Country music

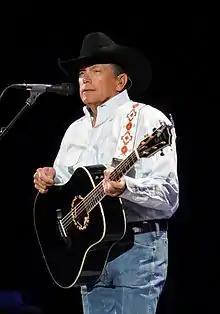

Another subgenre of country music grew out of hardcore honky tonk with elements of western swing and originated north-northwest of Los Angeles in Bakersfield, California, where many "Okies" and other Dust Bowl migrants had settled. Influenced by one-time West Coast residents Bob Wills and Lefty Frizzell, by 1966 it was known as the Bakersfield sound. It relied on electric instruments and amplification, in particular the Telecaster electric guitar, more than other subgenres of the country music of the era, and it can be described as having a sharp, hard, driving, no-frills, edgy flavor—hard guitars and honky-tonk harmonies. Leading practitioners of this style were Buck Owens, Merle Haggard, Tommy Collins, Dwight Yoakam, Gary Allan, and Wynn Stewart, each of whom had his own style.